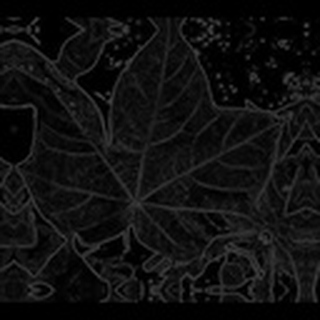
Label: healthy_cotton